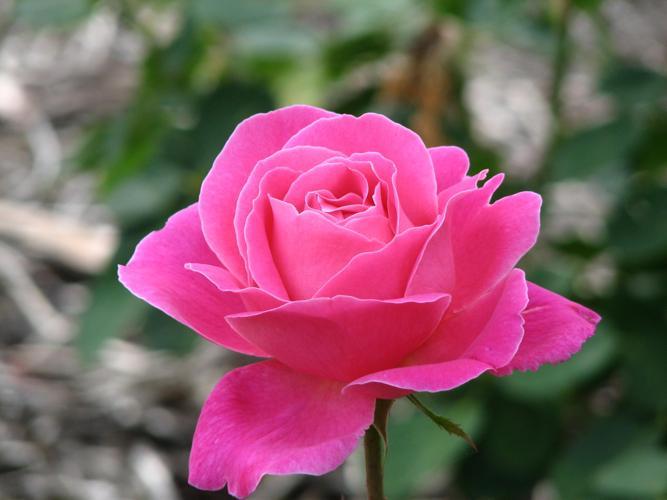
Label: rose